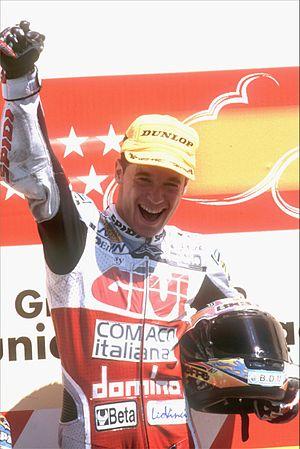
Lucio Cecchinello lors de sa première victoire en Grand Prix 125cc à Madrid en 1998